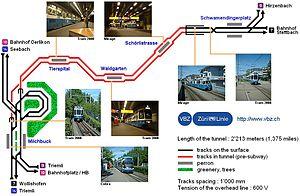
Le métro de Zurich est un projet de métro dans le canton de Zurich datant du début des années 1970, qui a été refusé par le peuple par référendum en 1973.